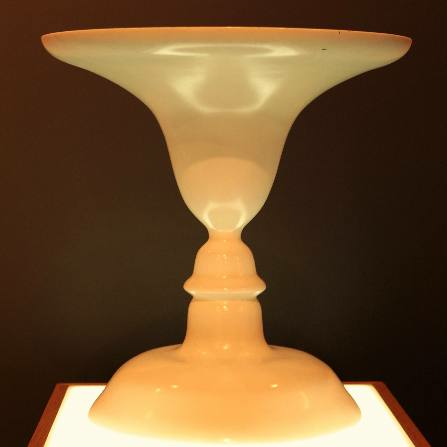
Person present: No